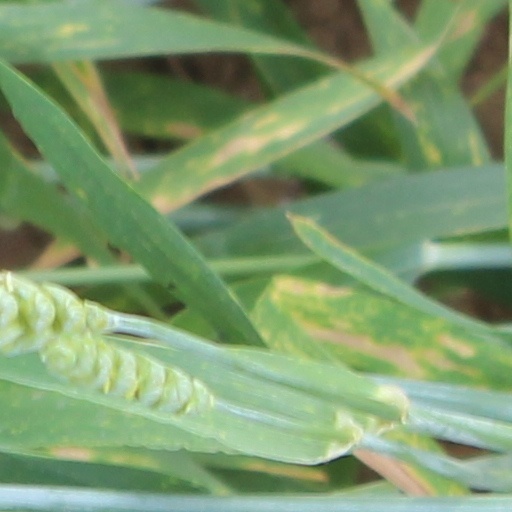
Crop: wheat